Happy Wedding (2016 film)

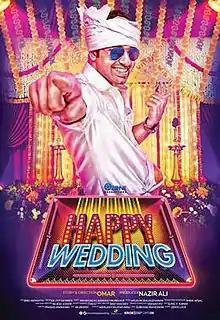
Theatrical release poster

Happy Wedding is 2016 Indian Malayalam-language romantic comedy film directed by debutante Omar Lulu and distributed by Eros International, starring Siju Wilson, Sharaf U Dheen, Soubin Shahir, and Justin John. It was produced by Ozone Productions. The film narrates the story of an engineering graduate (Harikrishnan) as he decides to marry on his mother's insistence. The music was composed by Arun Muraleedharan, and the lyrics were written by Rajeev Alunkal and Harinarayanan.